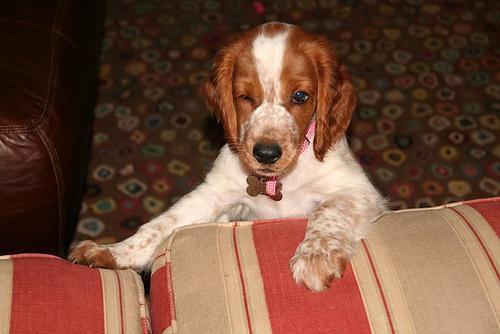
Welsh_springer_spaniel